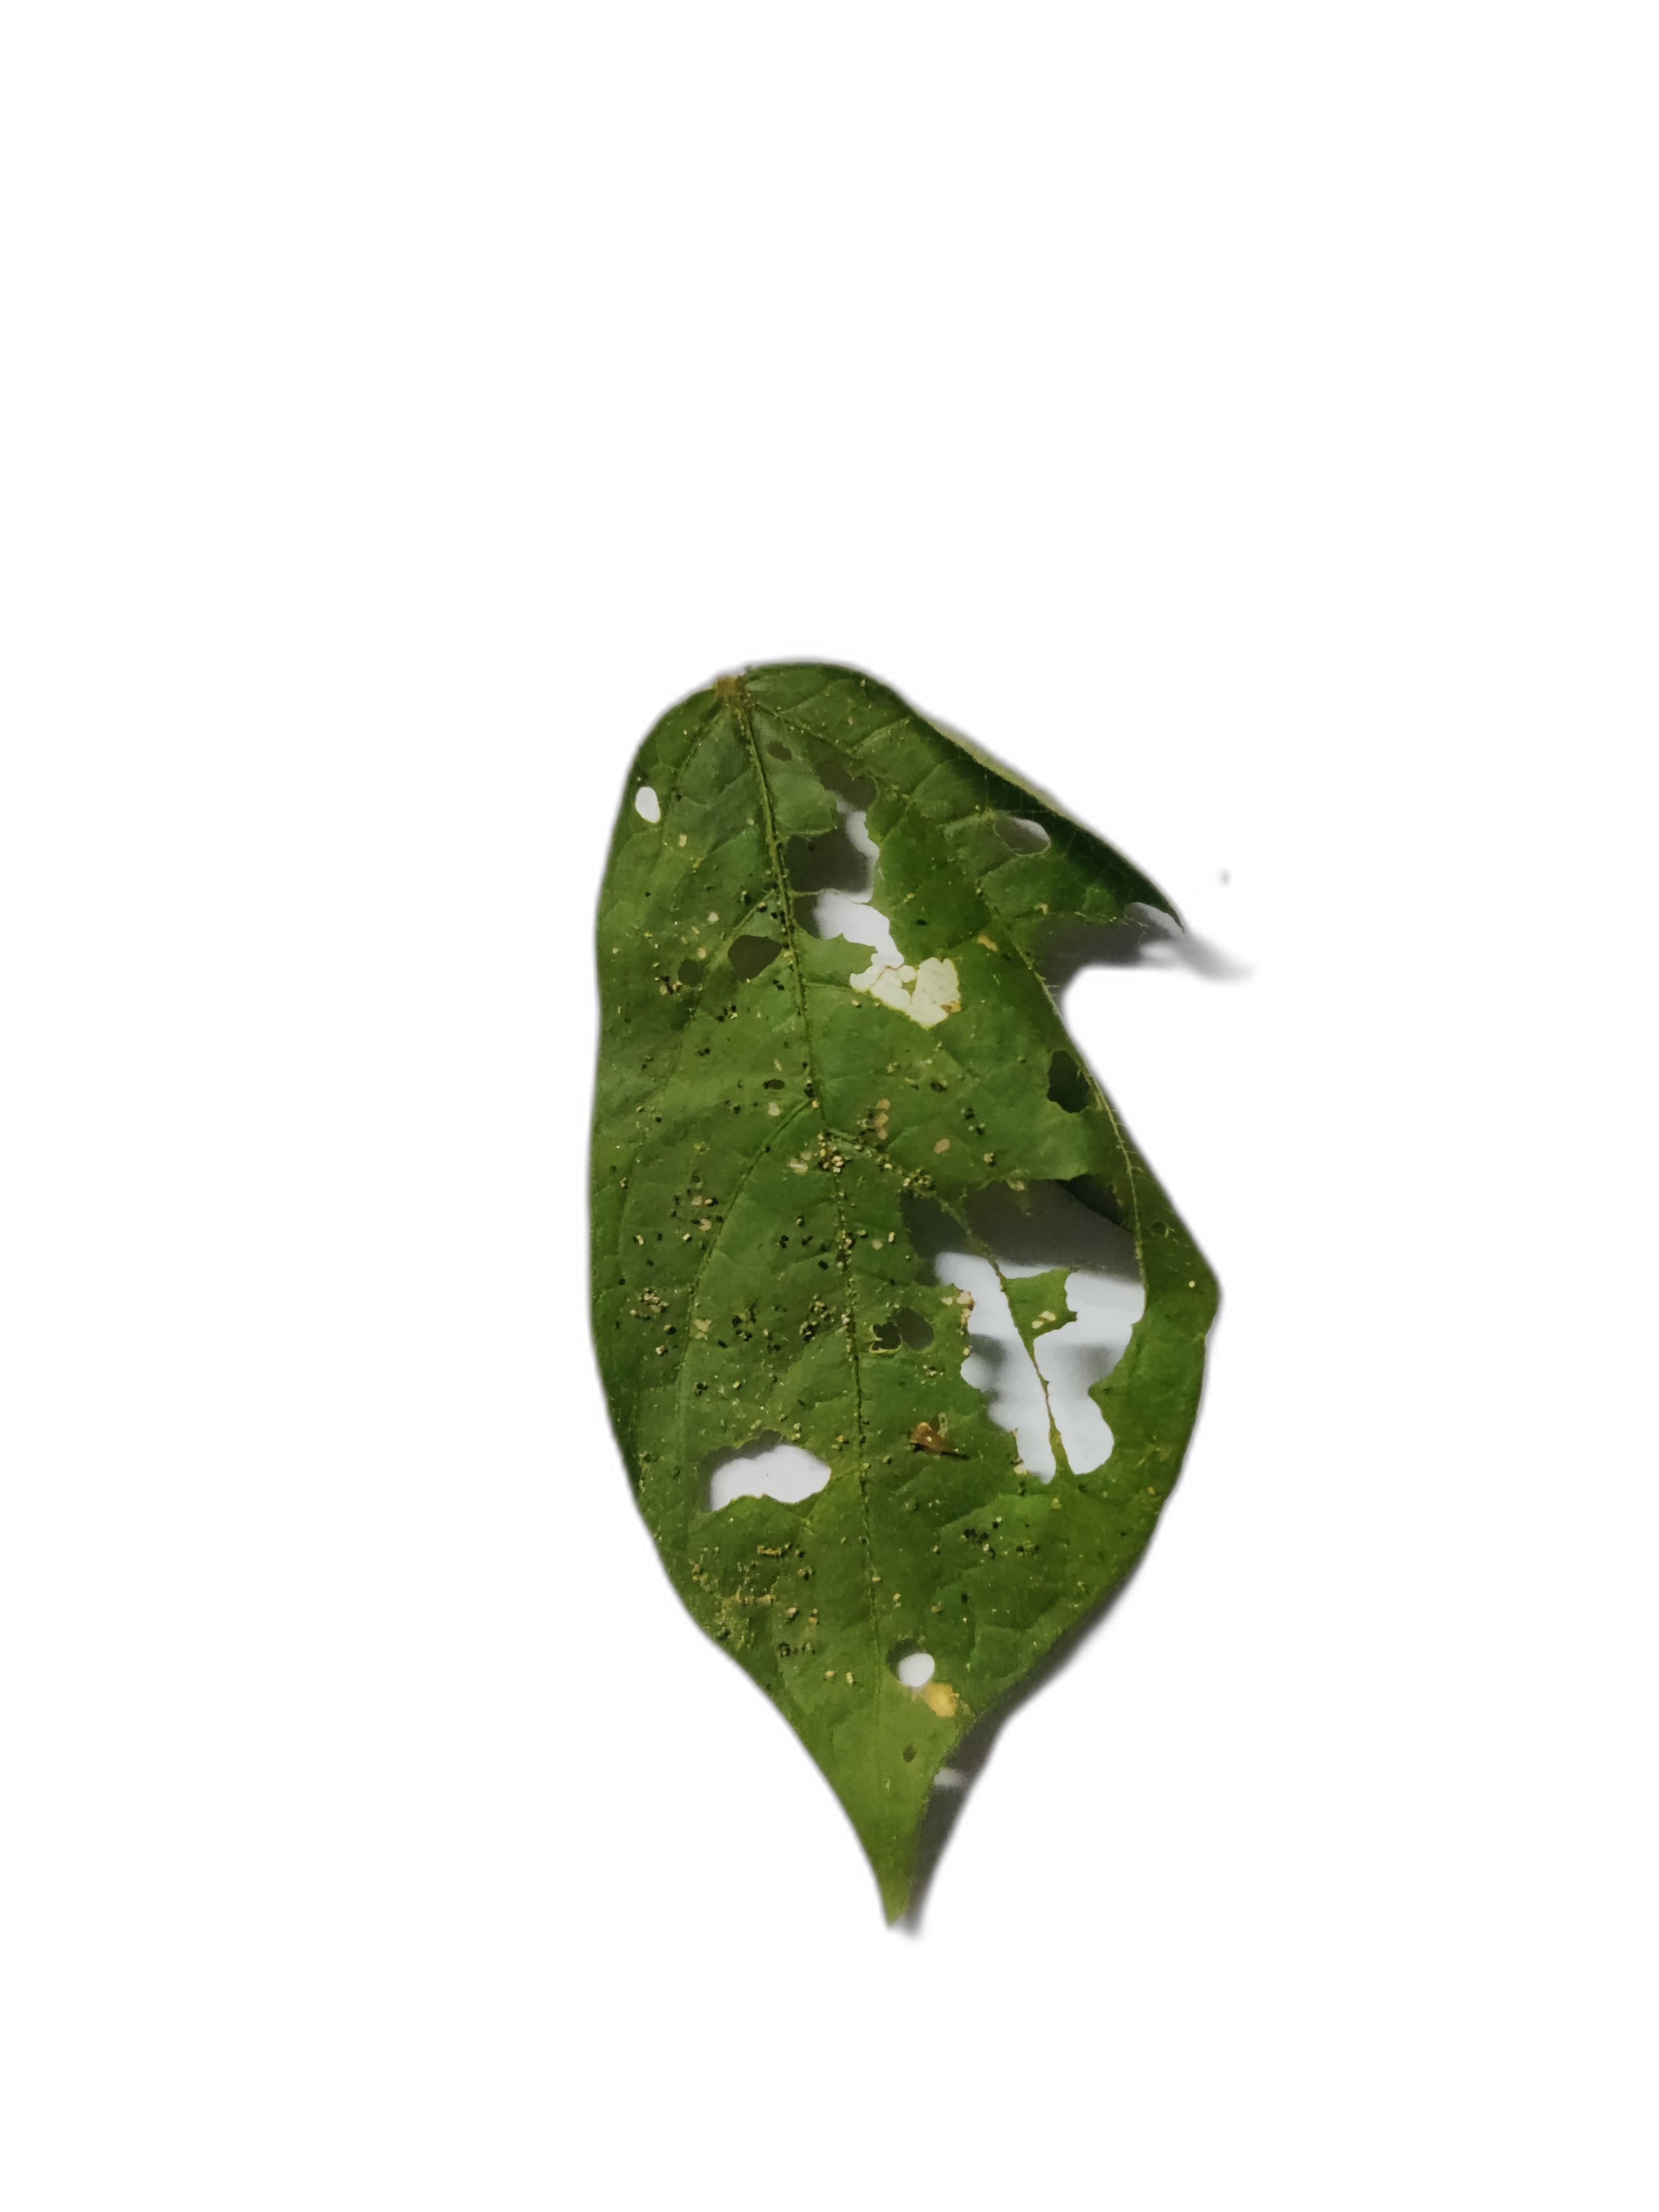
Label: Insect